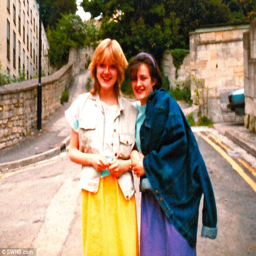
person had decided to walk the journey home following a night out with friends .